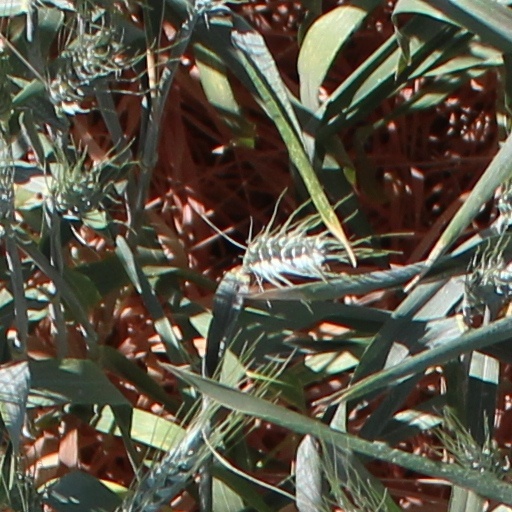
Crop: wheat